Bank of Lithuania

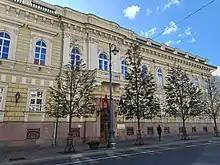
Head office in Vilnius, former seat of Vilnius Land Bank

The Bank of Lithuania is the national central bank for Lithuania within the Eurosystem. It was the Lithuanian central bank from 1922 to 2014, albeit with a long suspension between 1940 and 1993. It issued the Lithuanian litas between 1922 and 1940, the Lithuanian talonas in 1991-1993, then a second litas from 1993 to 2014. Since 2015, it has also been Lithuania's national competent authority within European Banking Supervision.